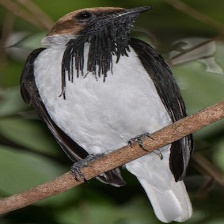
Species: BEARDED BELLBIRD
Scientific name: PROCNIAS AVERANO